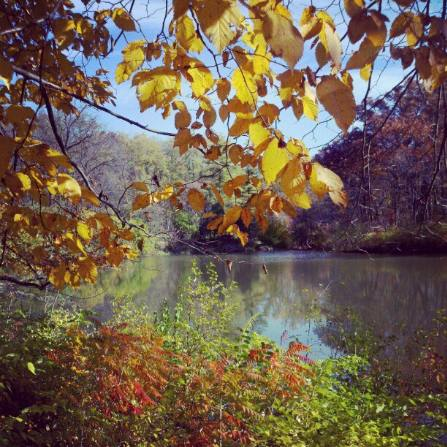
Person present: No